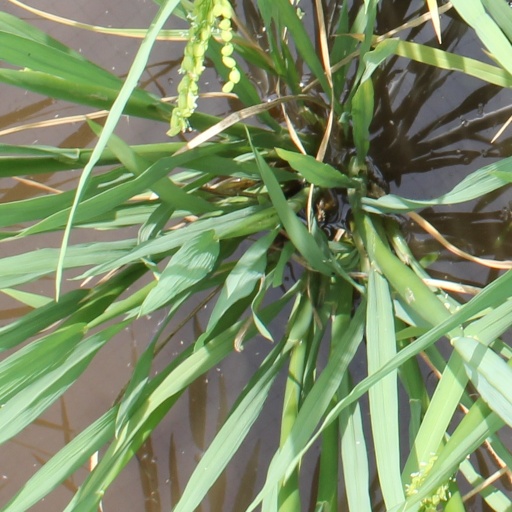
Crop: rice